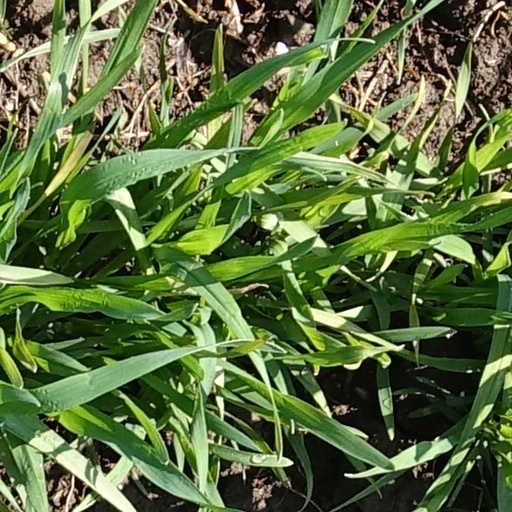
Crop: wheat